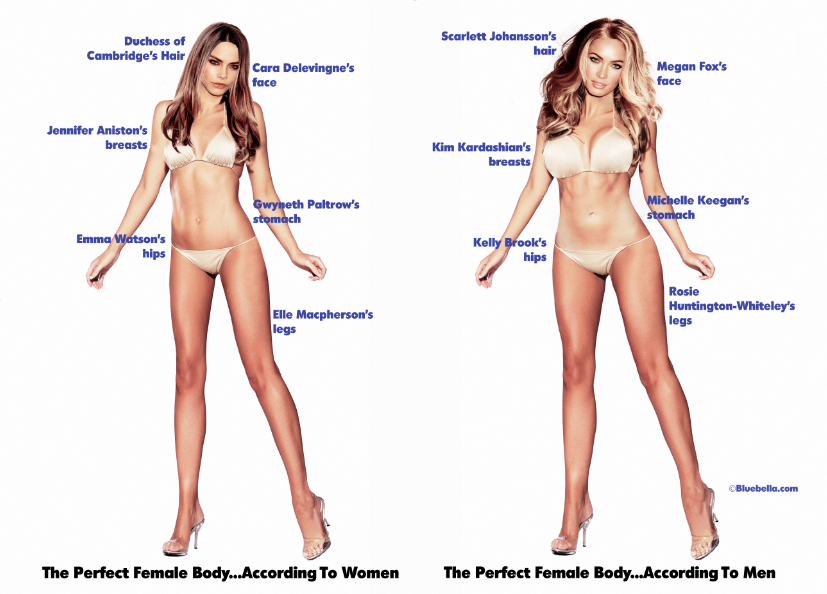
Gender: women